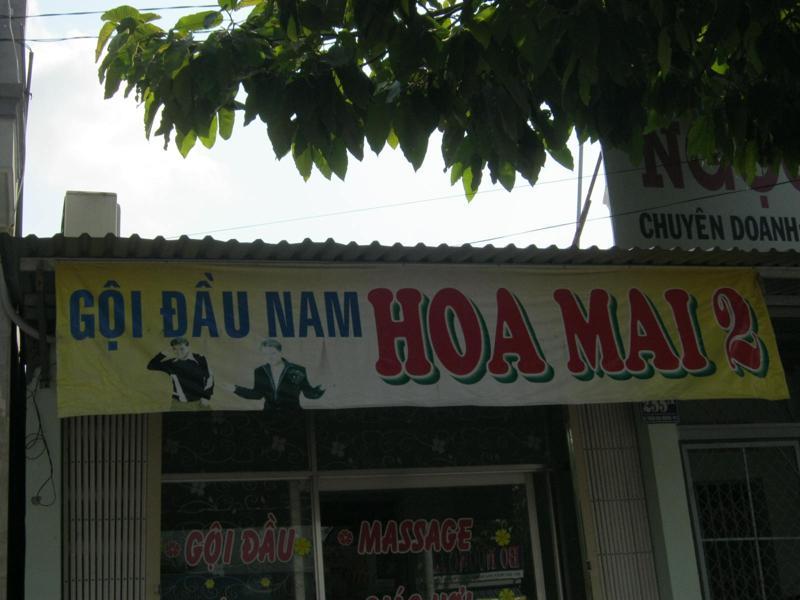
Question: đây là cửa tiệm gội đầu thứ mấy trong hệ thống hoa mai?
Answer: đây là cửa tiệm gội đầu thứ 2 trong hệ thống hoa mai